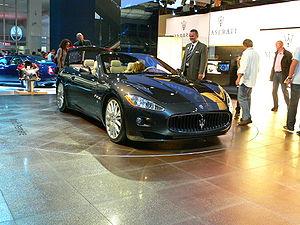
Maserati GranCabrio au Salon de Francfort 2009
Le Salon de l'automobile de Francfort 2009, également connu en Allemagne sous la dénomination IAA, est un salon automobile qui s'est tenu du 17 septembre 2009 au 27 septembre 2009 à Francfort-sur-le-Main. Le salon automobile de Francfort étant l'un des salons les plus importants, de nombreuses nouveautés ont été présentées en première mondiale telles que les nouvelles Opel Astra, Audi S5 Sportback ou encore la version définitive de la Peugeot RCZ.